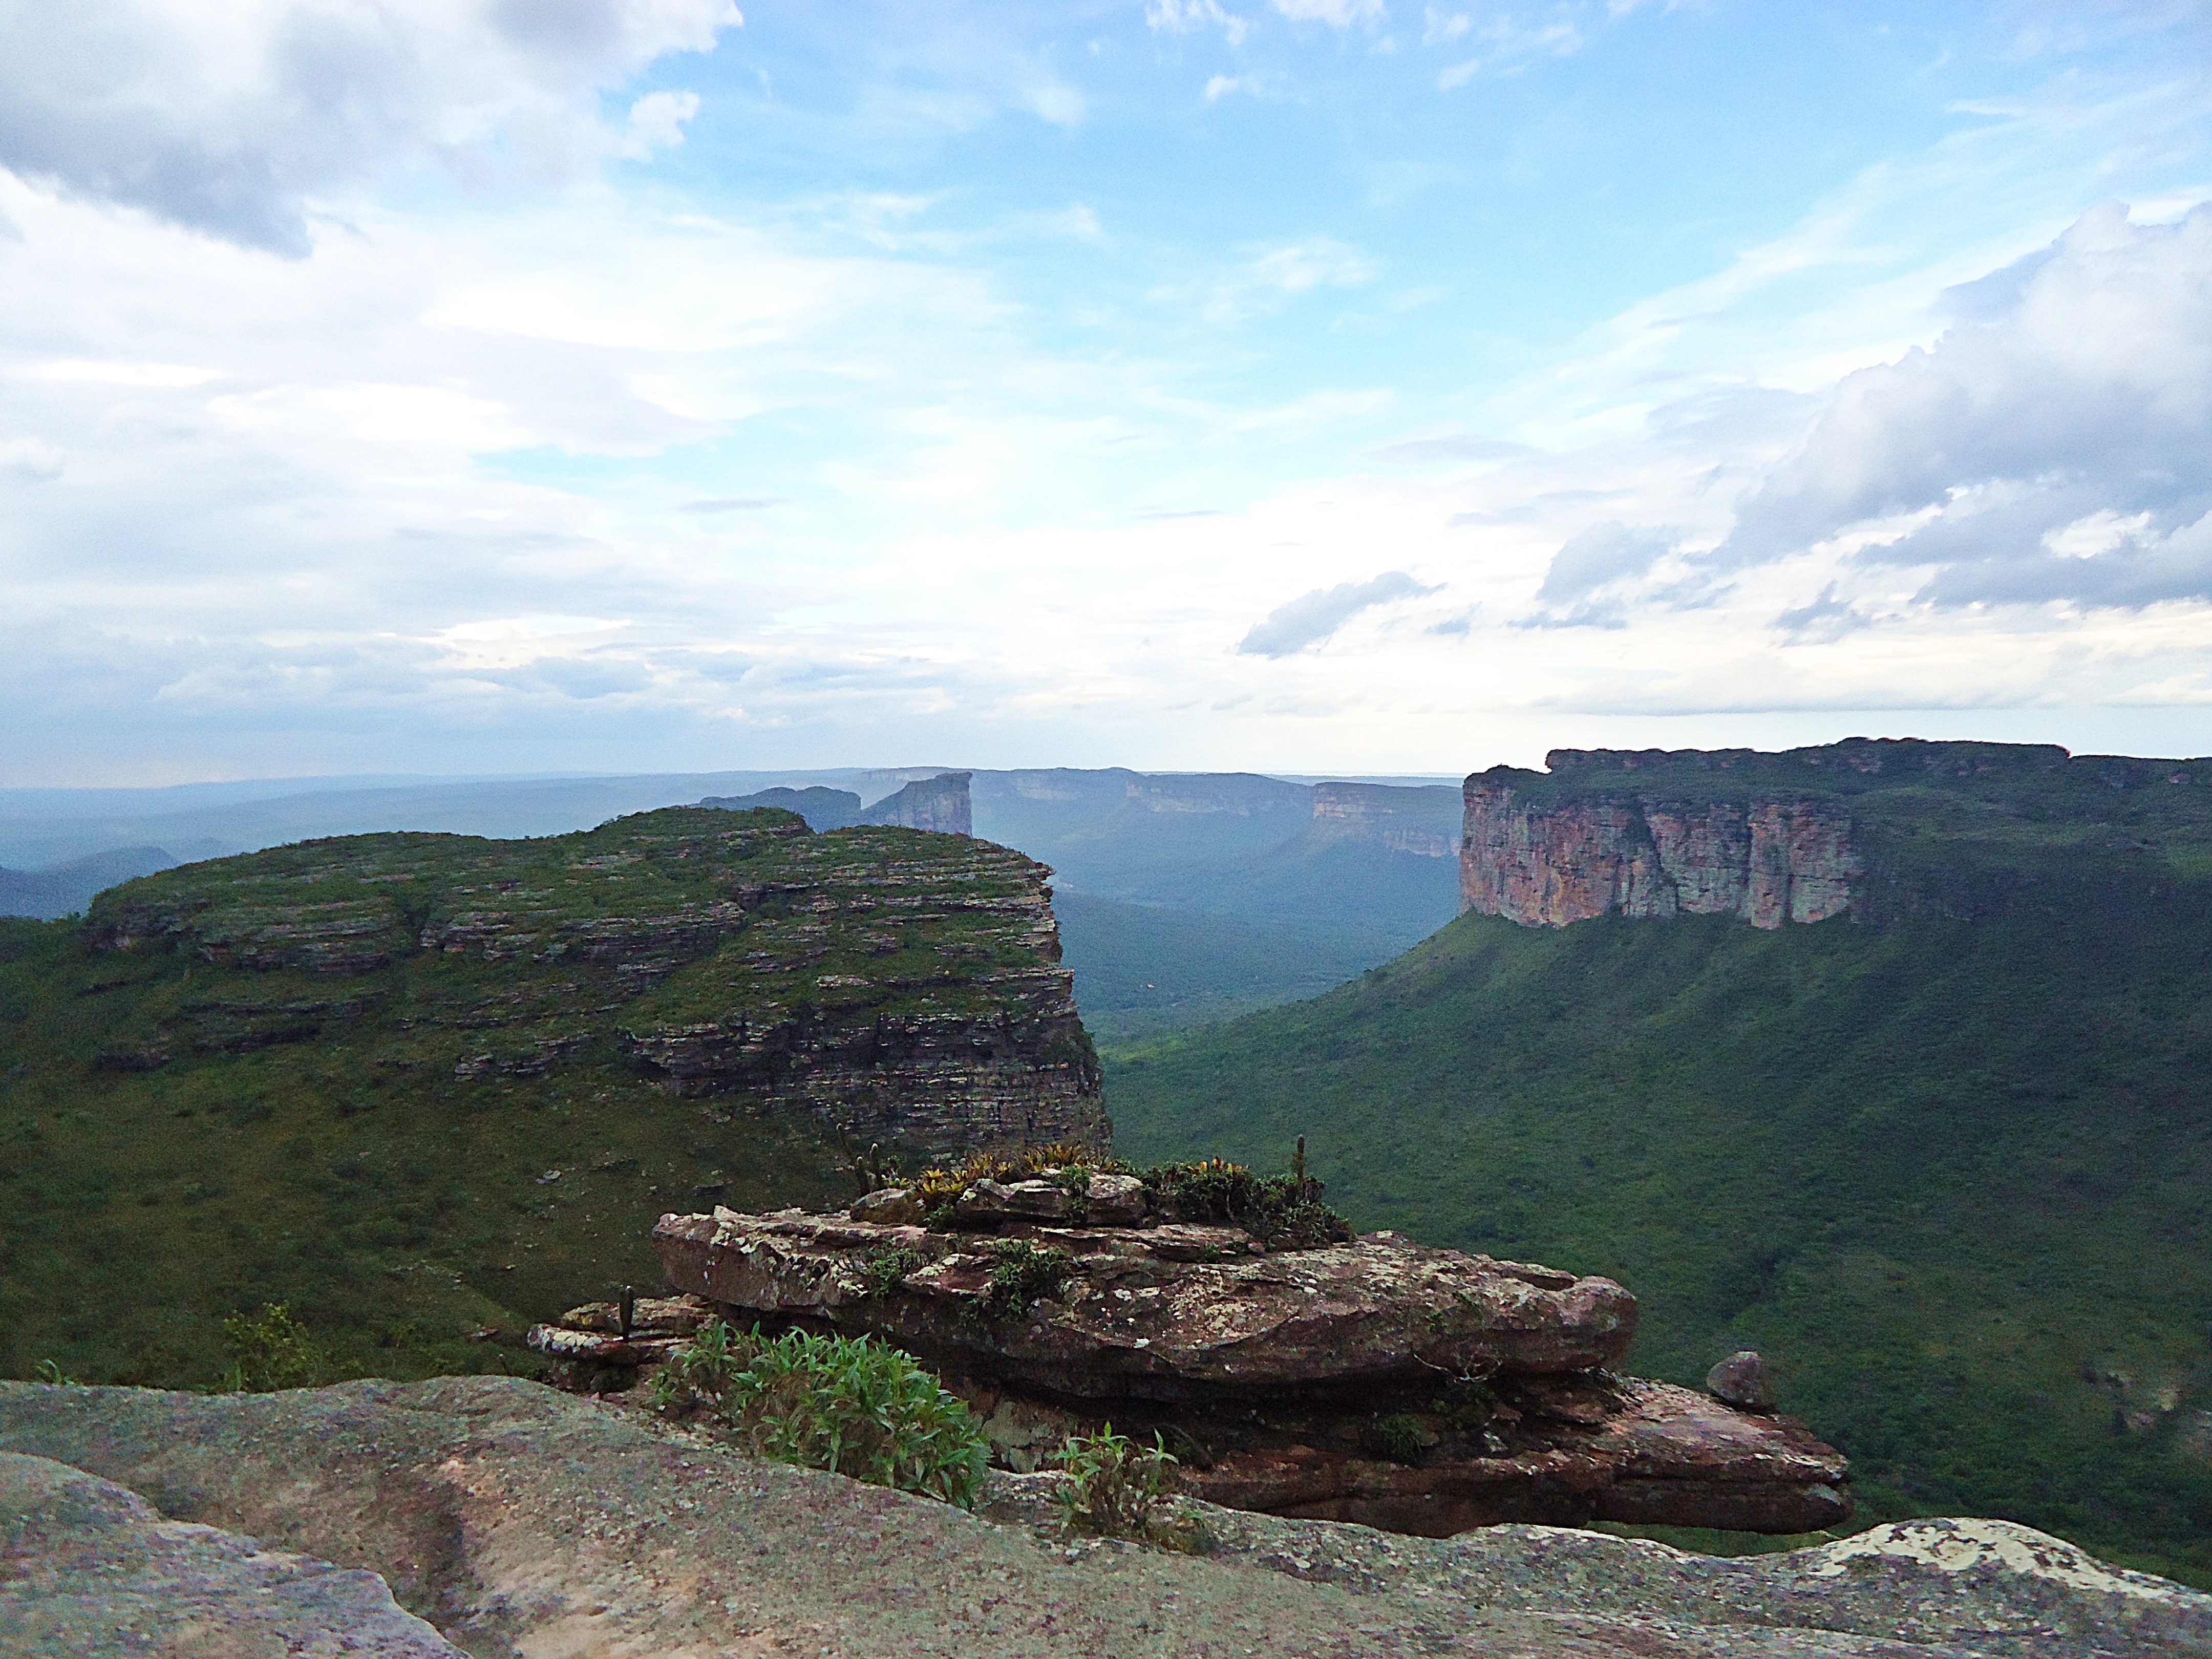
landscape, sea, coast, rock, mountain, hill, mountain range, cliff, bay, terrain, ridge, geology, plateau, cape, landform, geographical feature, mountainous landforms